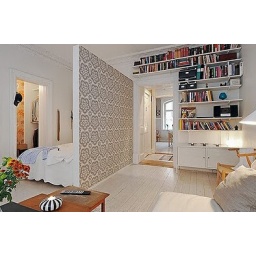
walpaper, book shelves above the door